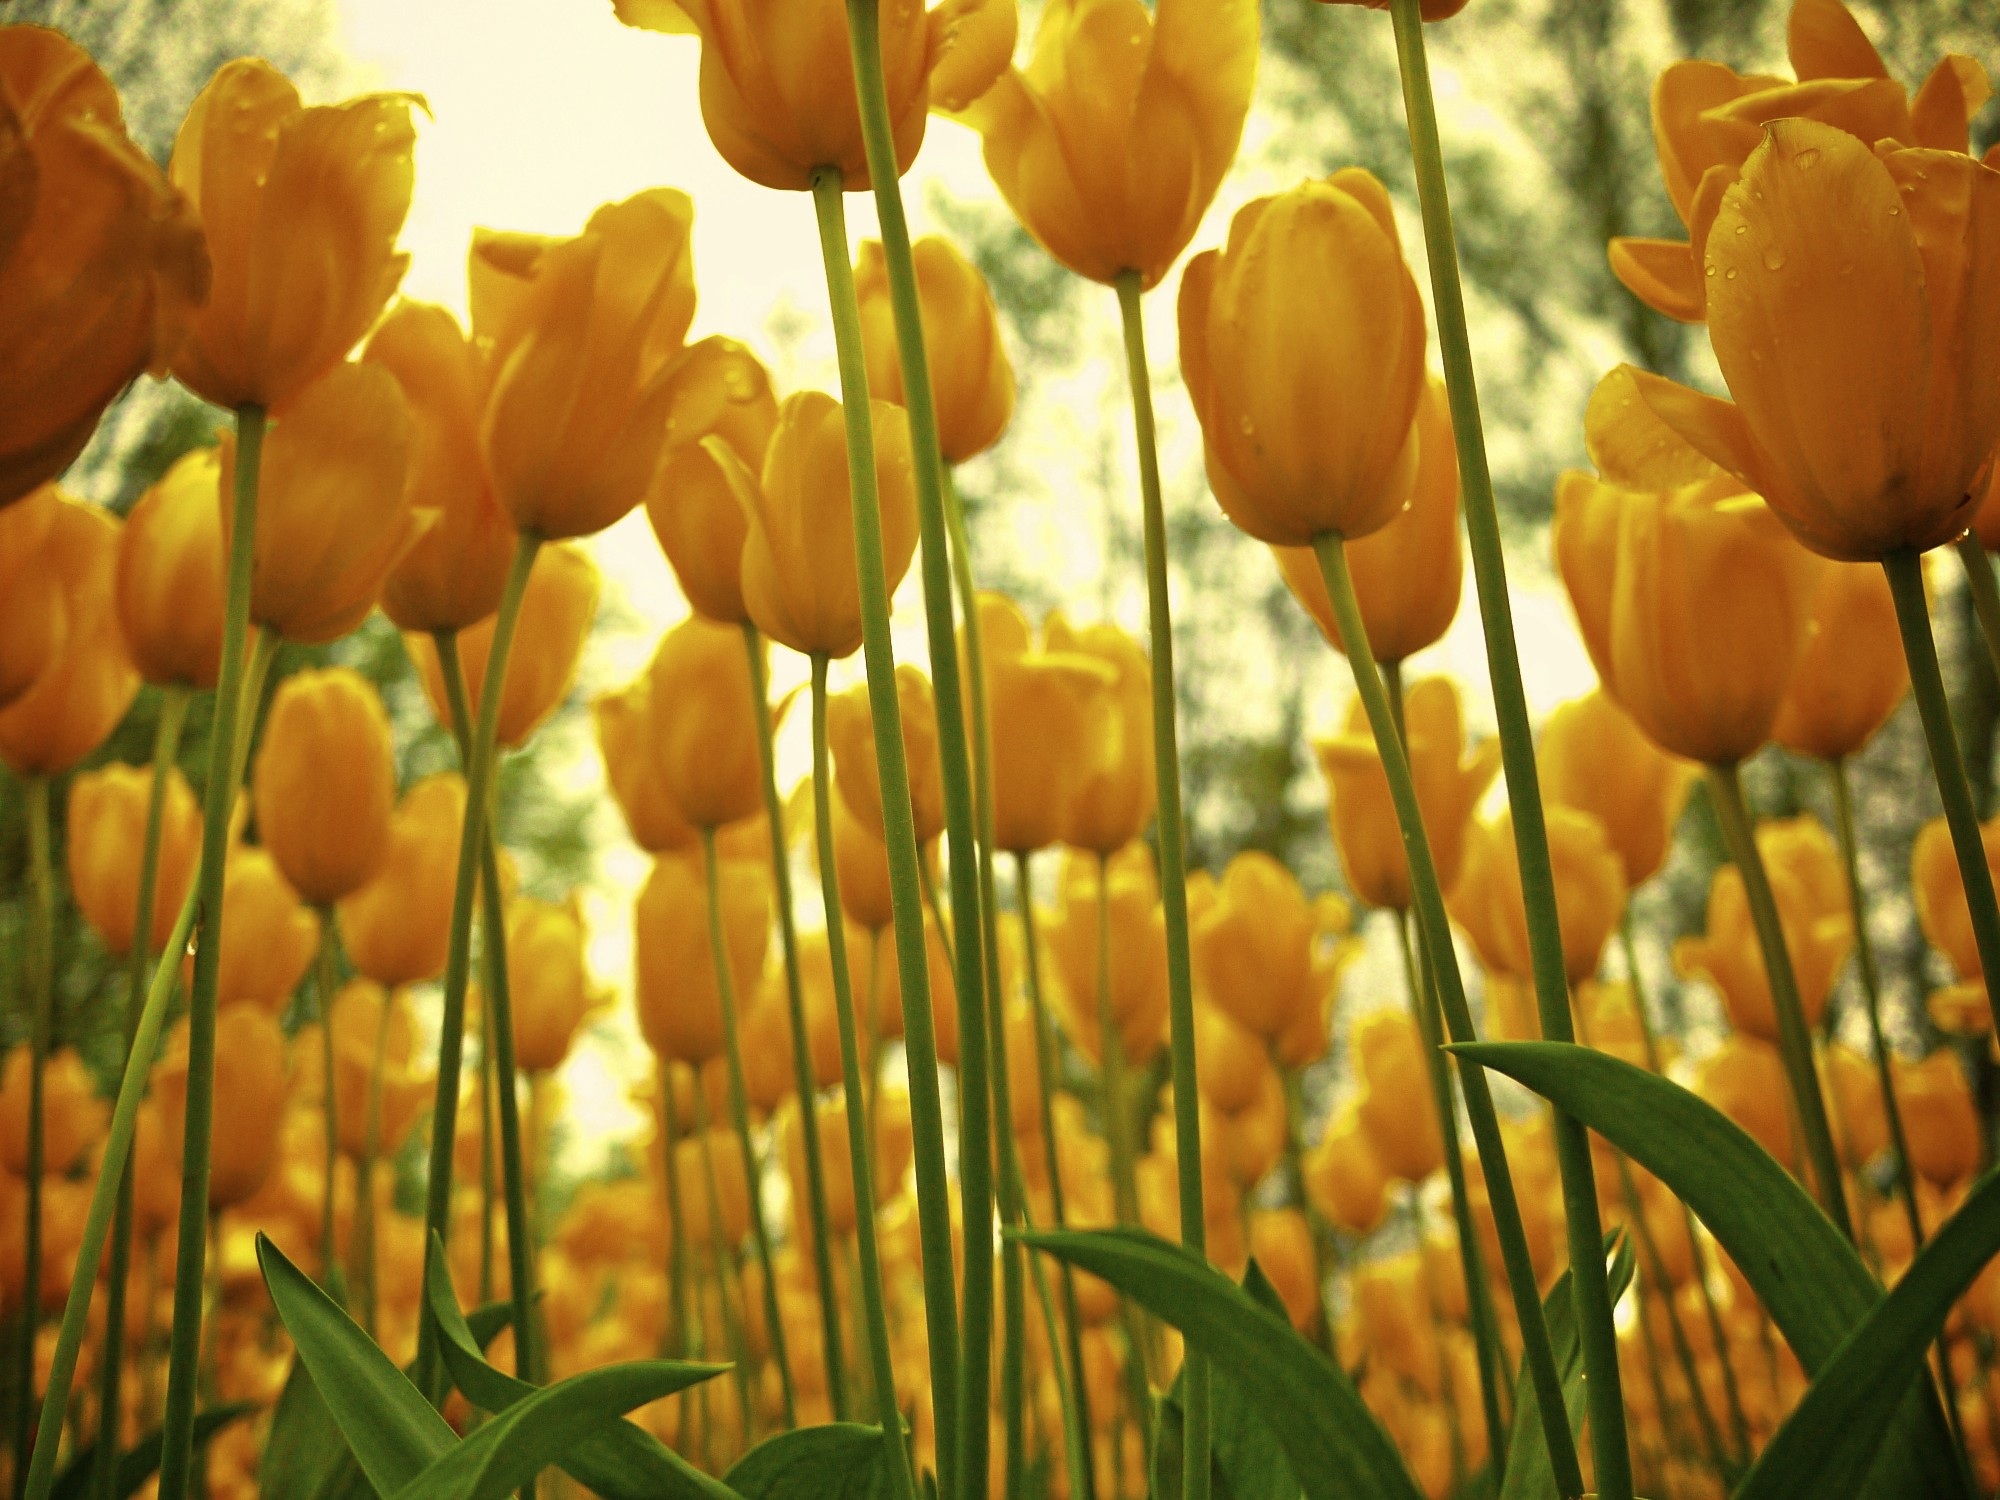
nature, blossom, plant, flower, petal, tulip, spring, botany, yellow, garden, flora, gardening, flowering plant, lily family, plant stem, land plant